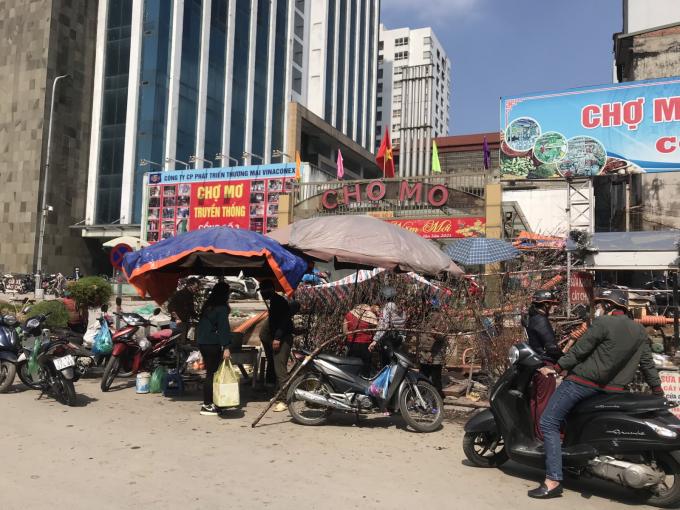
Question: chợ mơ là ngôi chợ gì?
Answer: chợ truyền thống